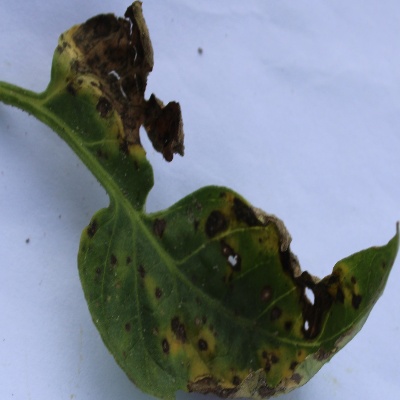
Crop: Tomato
Condition: leaf blight